History of the Georgia Institute of Technology

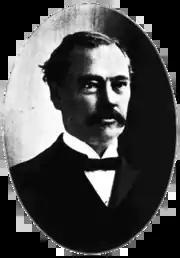
Nathaniel Edwin Harris, founder of Georgia Tech, served on its Board of Trustees from its establishment until his death.

With authorization from the Georgia General Assembly, Harris and a committee of prominent Georgians visited renowned technology schools in the Northeast in 1883; these included the Massachusetts Institute of Technology (MIT), the Worcester Polytechnic Institute, Stevens Institute of Technology, and Cooper Union. Using these examples, the committee reported that the Worcester model, which stressed a combination of "theory and practice was the embodiment of the best conception of industrial education". The "practice" component of the Worcester model included student employment and production of consumer items to generate revenue for the school.